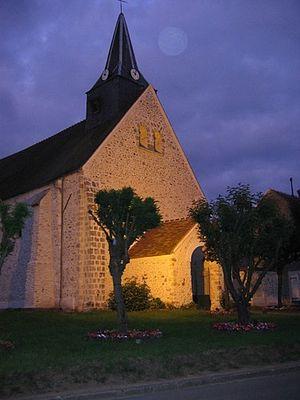
Eglise Notre-Damede Ponthévrard
Ponthévrard est une commune française située dans le département des Yvelines en région Île-de-France.